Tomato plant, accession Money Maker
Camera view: bottom (45 deg); turntable rotation: 180 degrees
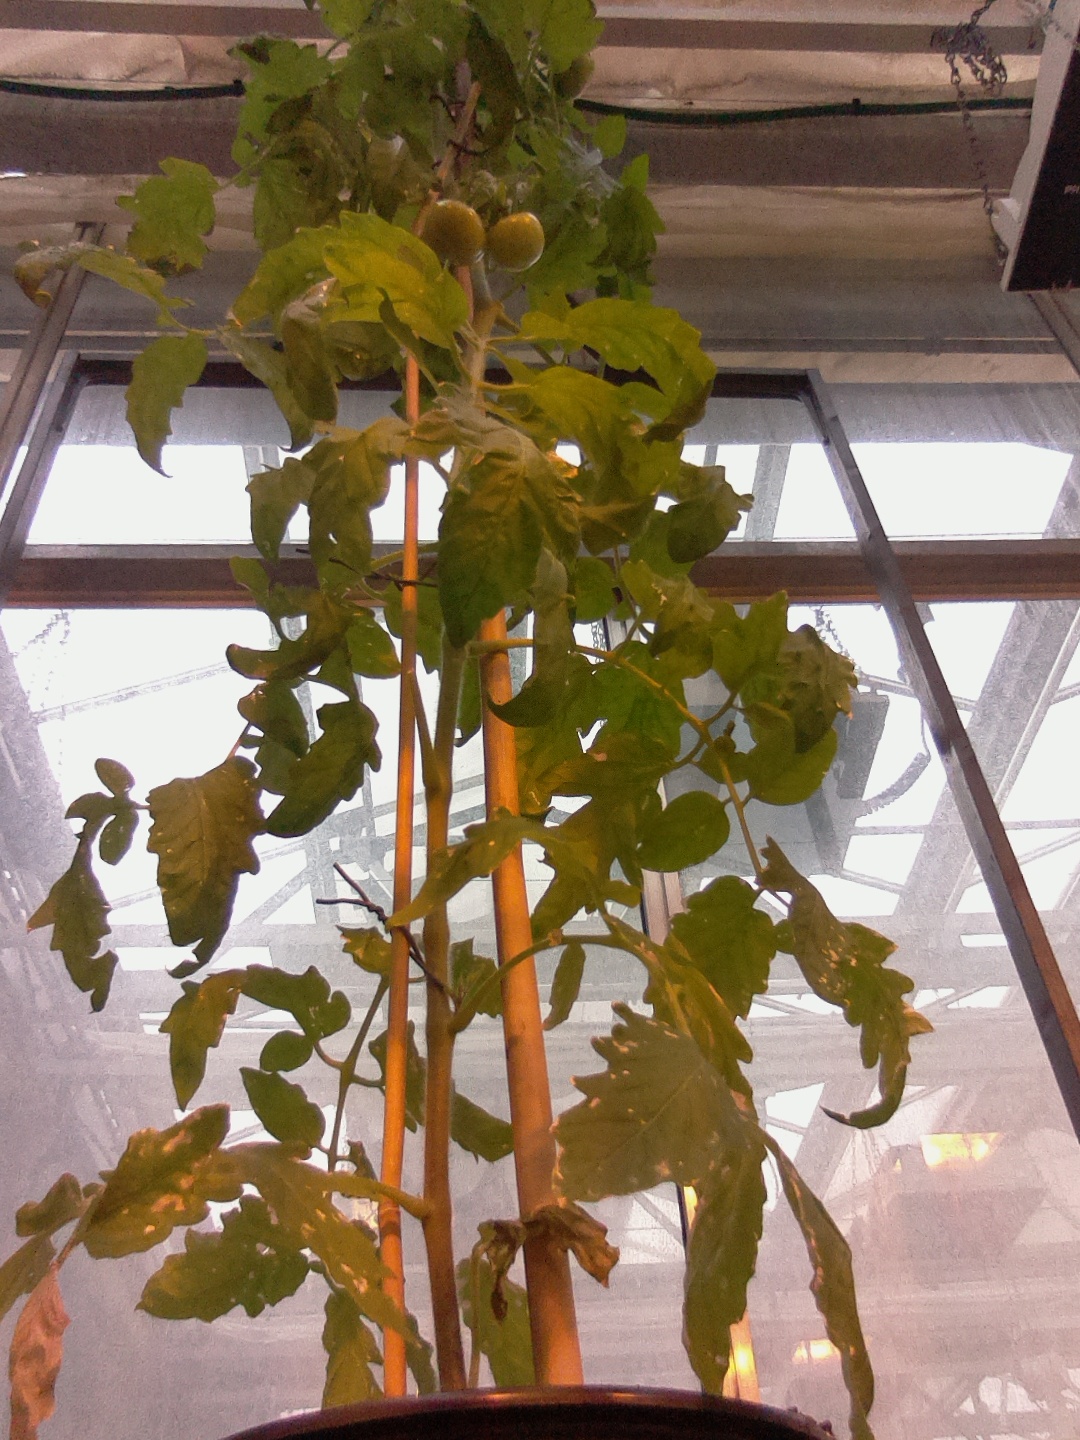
BBCH growth stage 74: 40%-50% of final fruit size